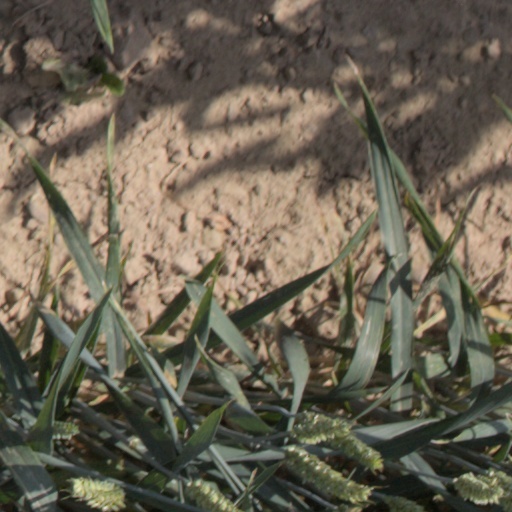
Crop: wheat